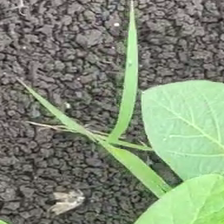
Weed species: Digitaria_SP_(Digitaria Sanguinalis )